Tāmati Wāka Nene

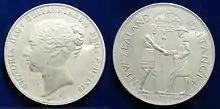
Retro Pattern Crown: Tāmati Wāka Nene shaking hands with Governor Hobson at Waitangi on 6 February 1840

Early on Nene had recognised the value of trade with Pākehā and used his position as chief to protect and encourage both the traders and the Methodist missionaries. He was baptised in 1839 taking the name Thomas Walker or Tāmati Wāka. He also worked with the British Resident, James Busby to regularise the relationships between the two races. In 1835 he signed the Declaration of the Independence of New Zealand which proclaimed the sovereignty of the United Tribes.